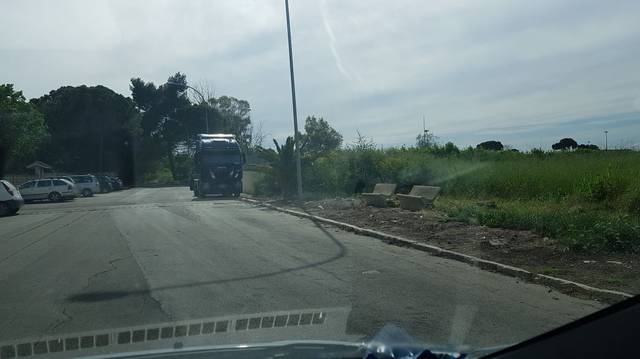
Region: Italy
Coordinates: 40.624, 17.951